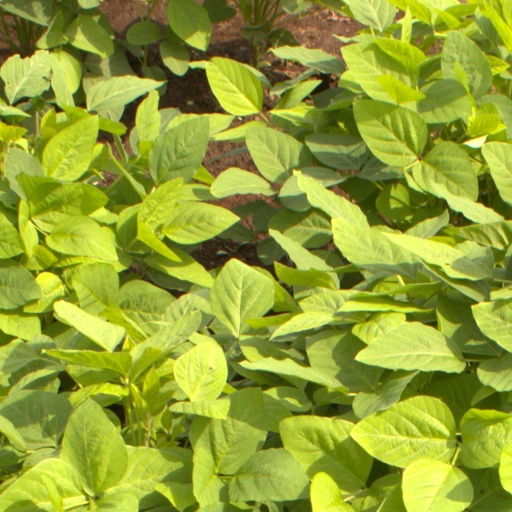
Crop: soybean